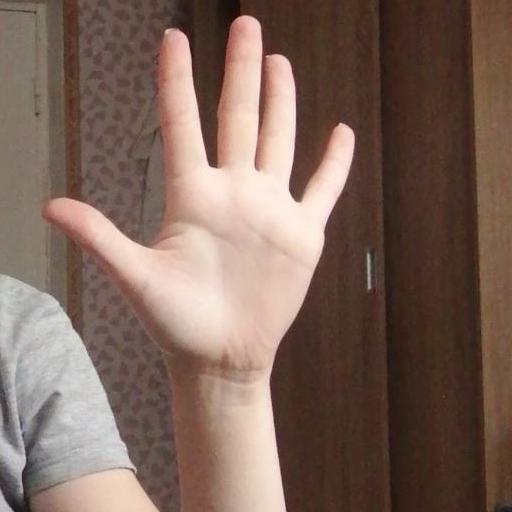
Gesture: palm